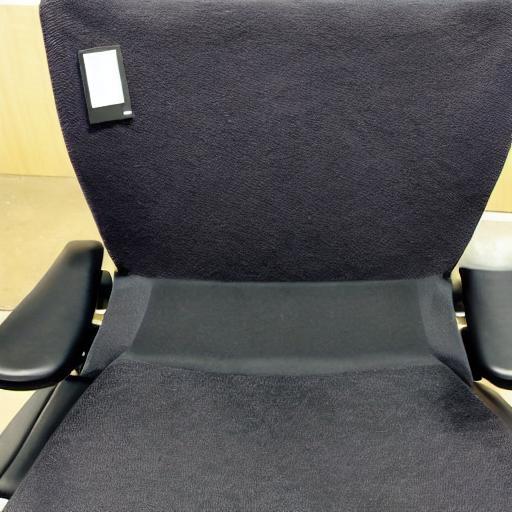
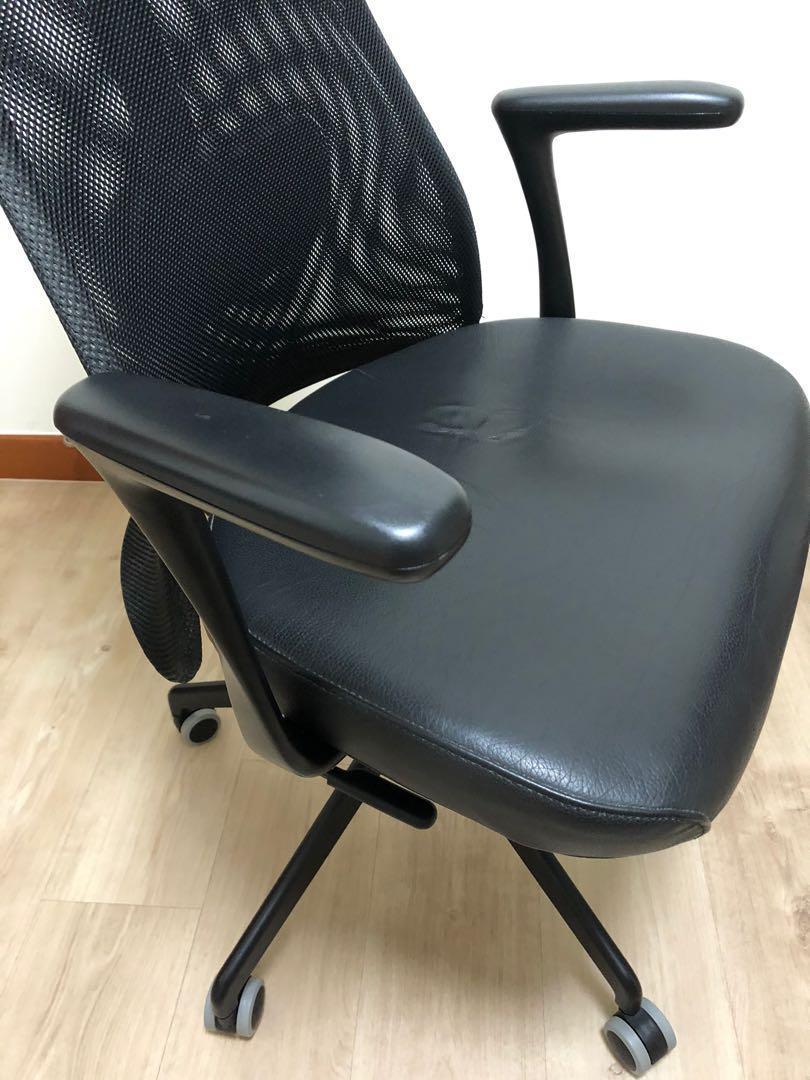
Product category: items_chair
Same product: no